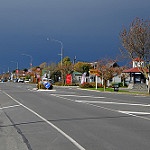
Label: street